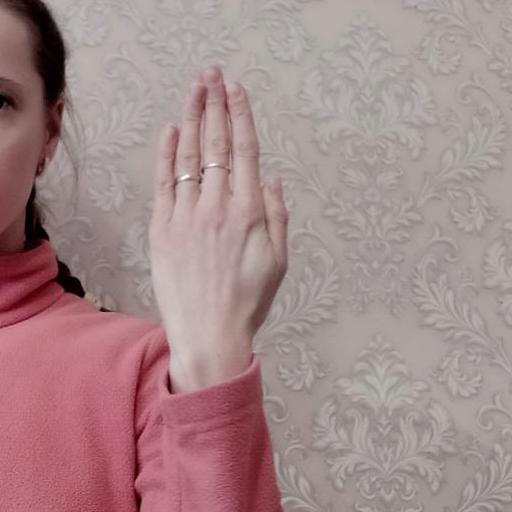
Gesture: stop_inverted